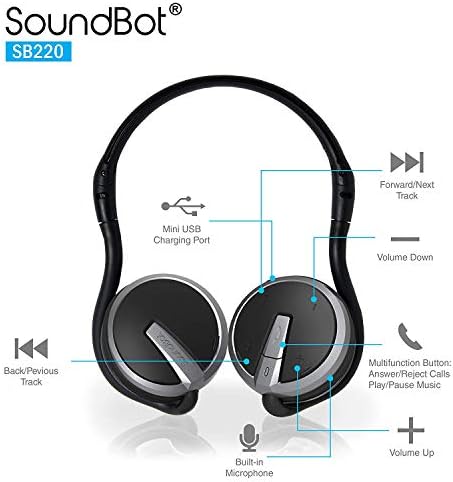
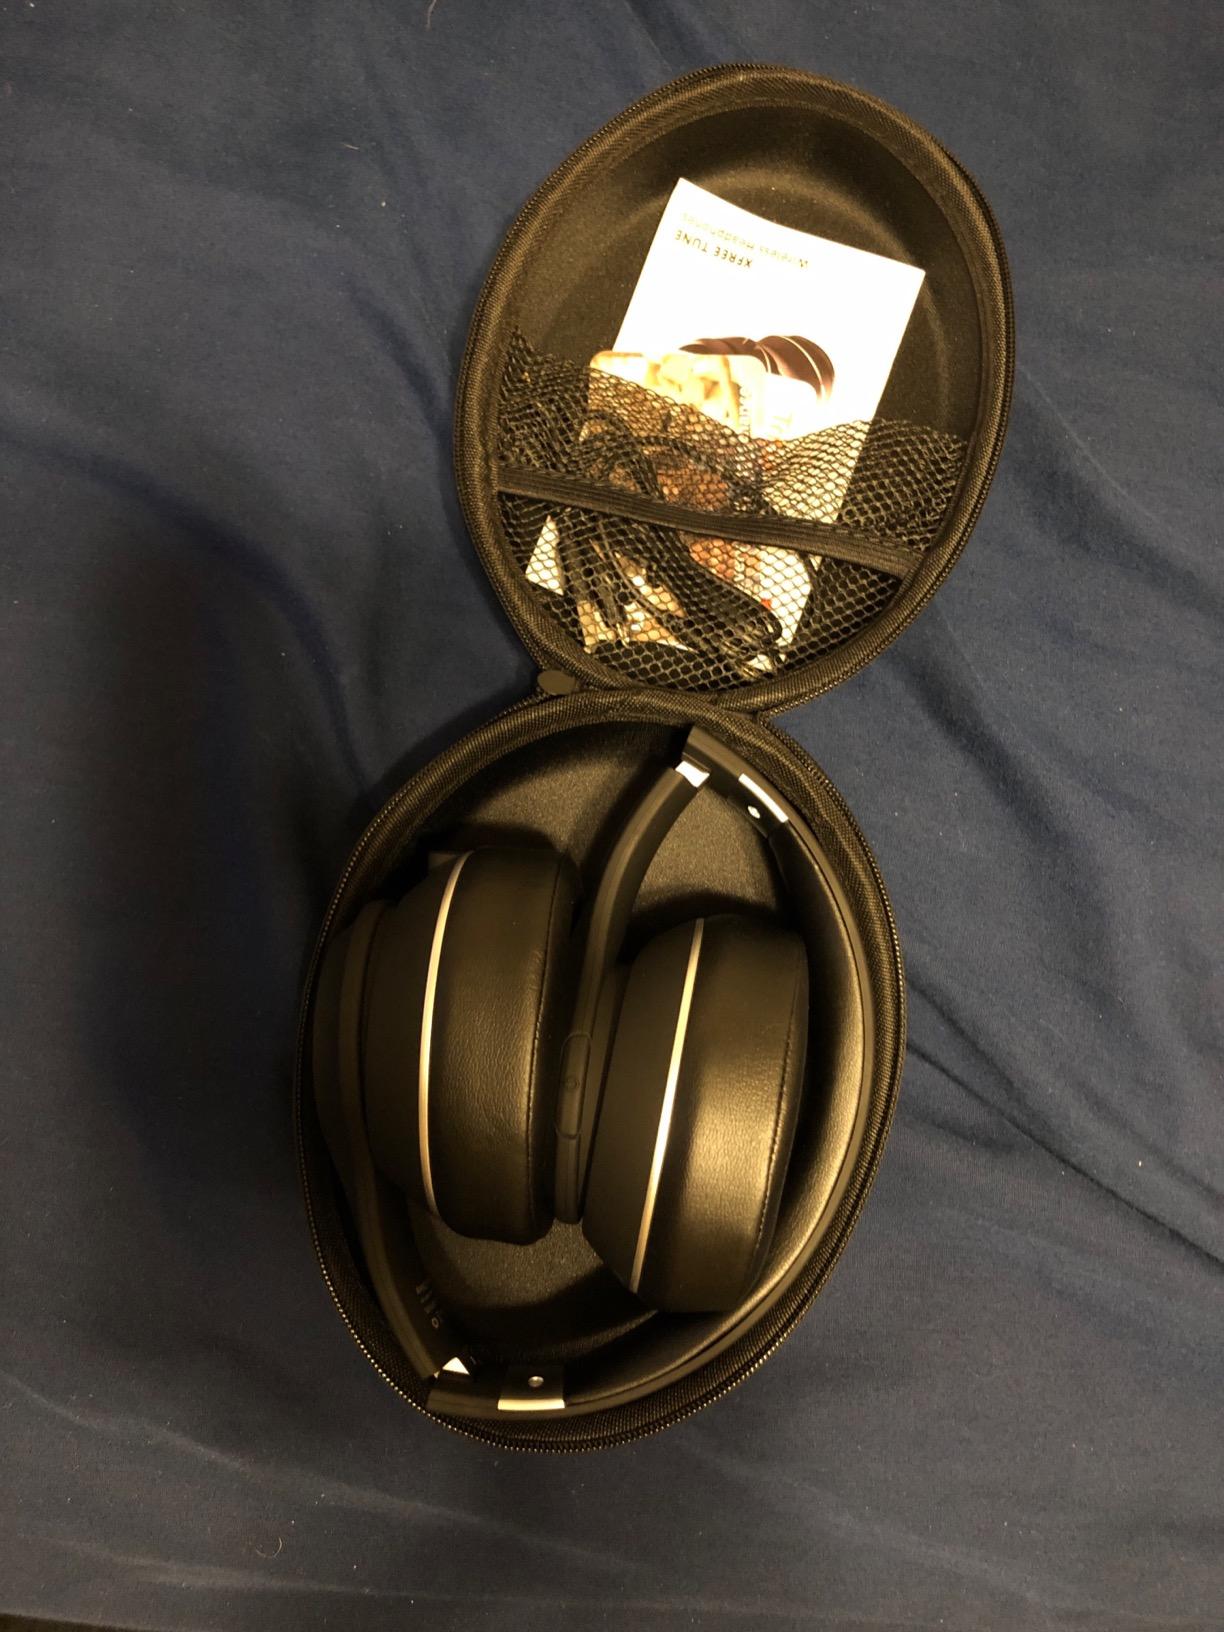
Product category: headphones
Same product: no